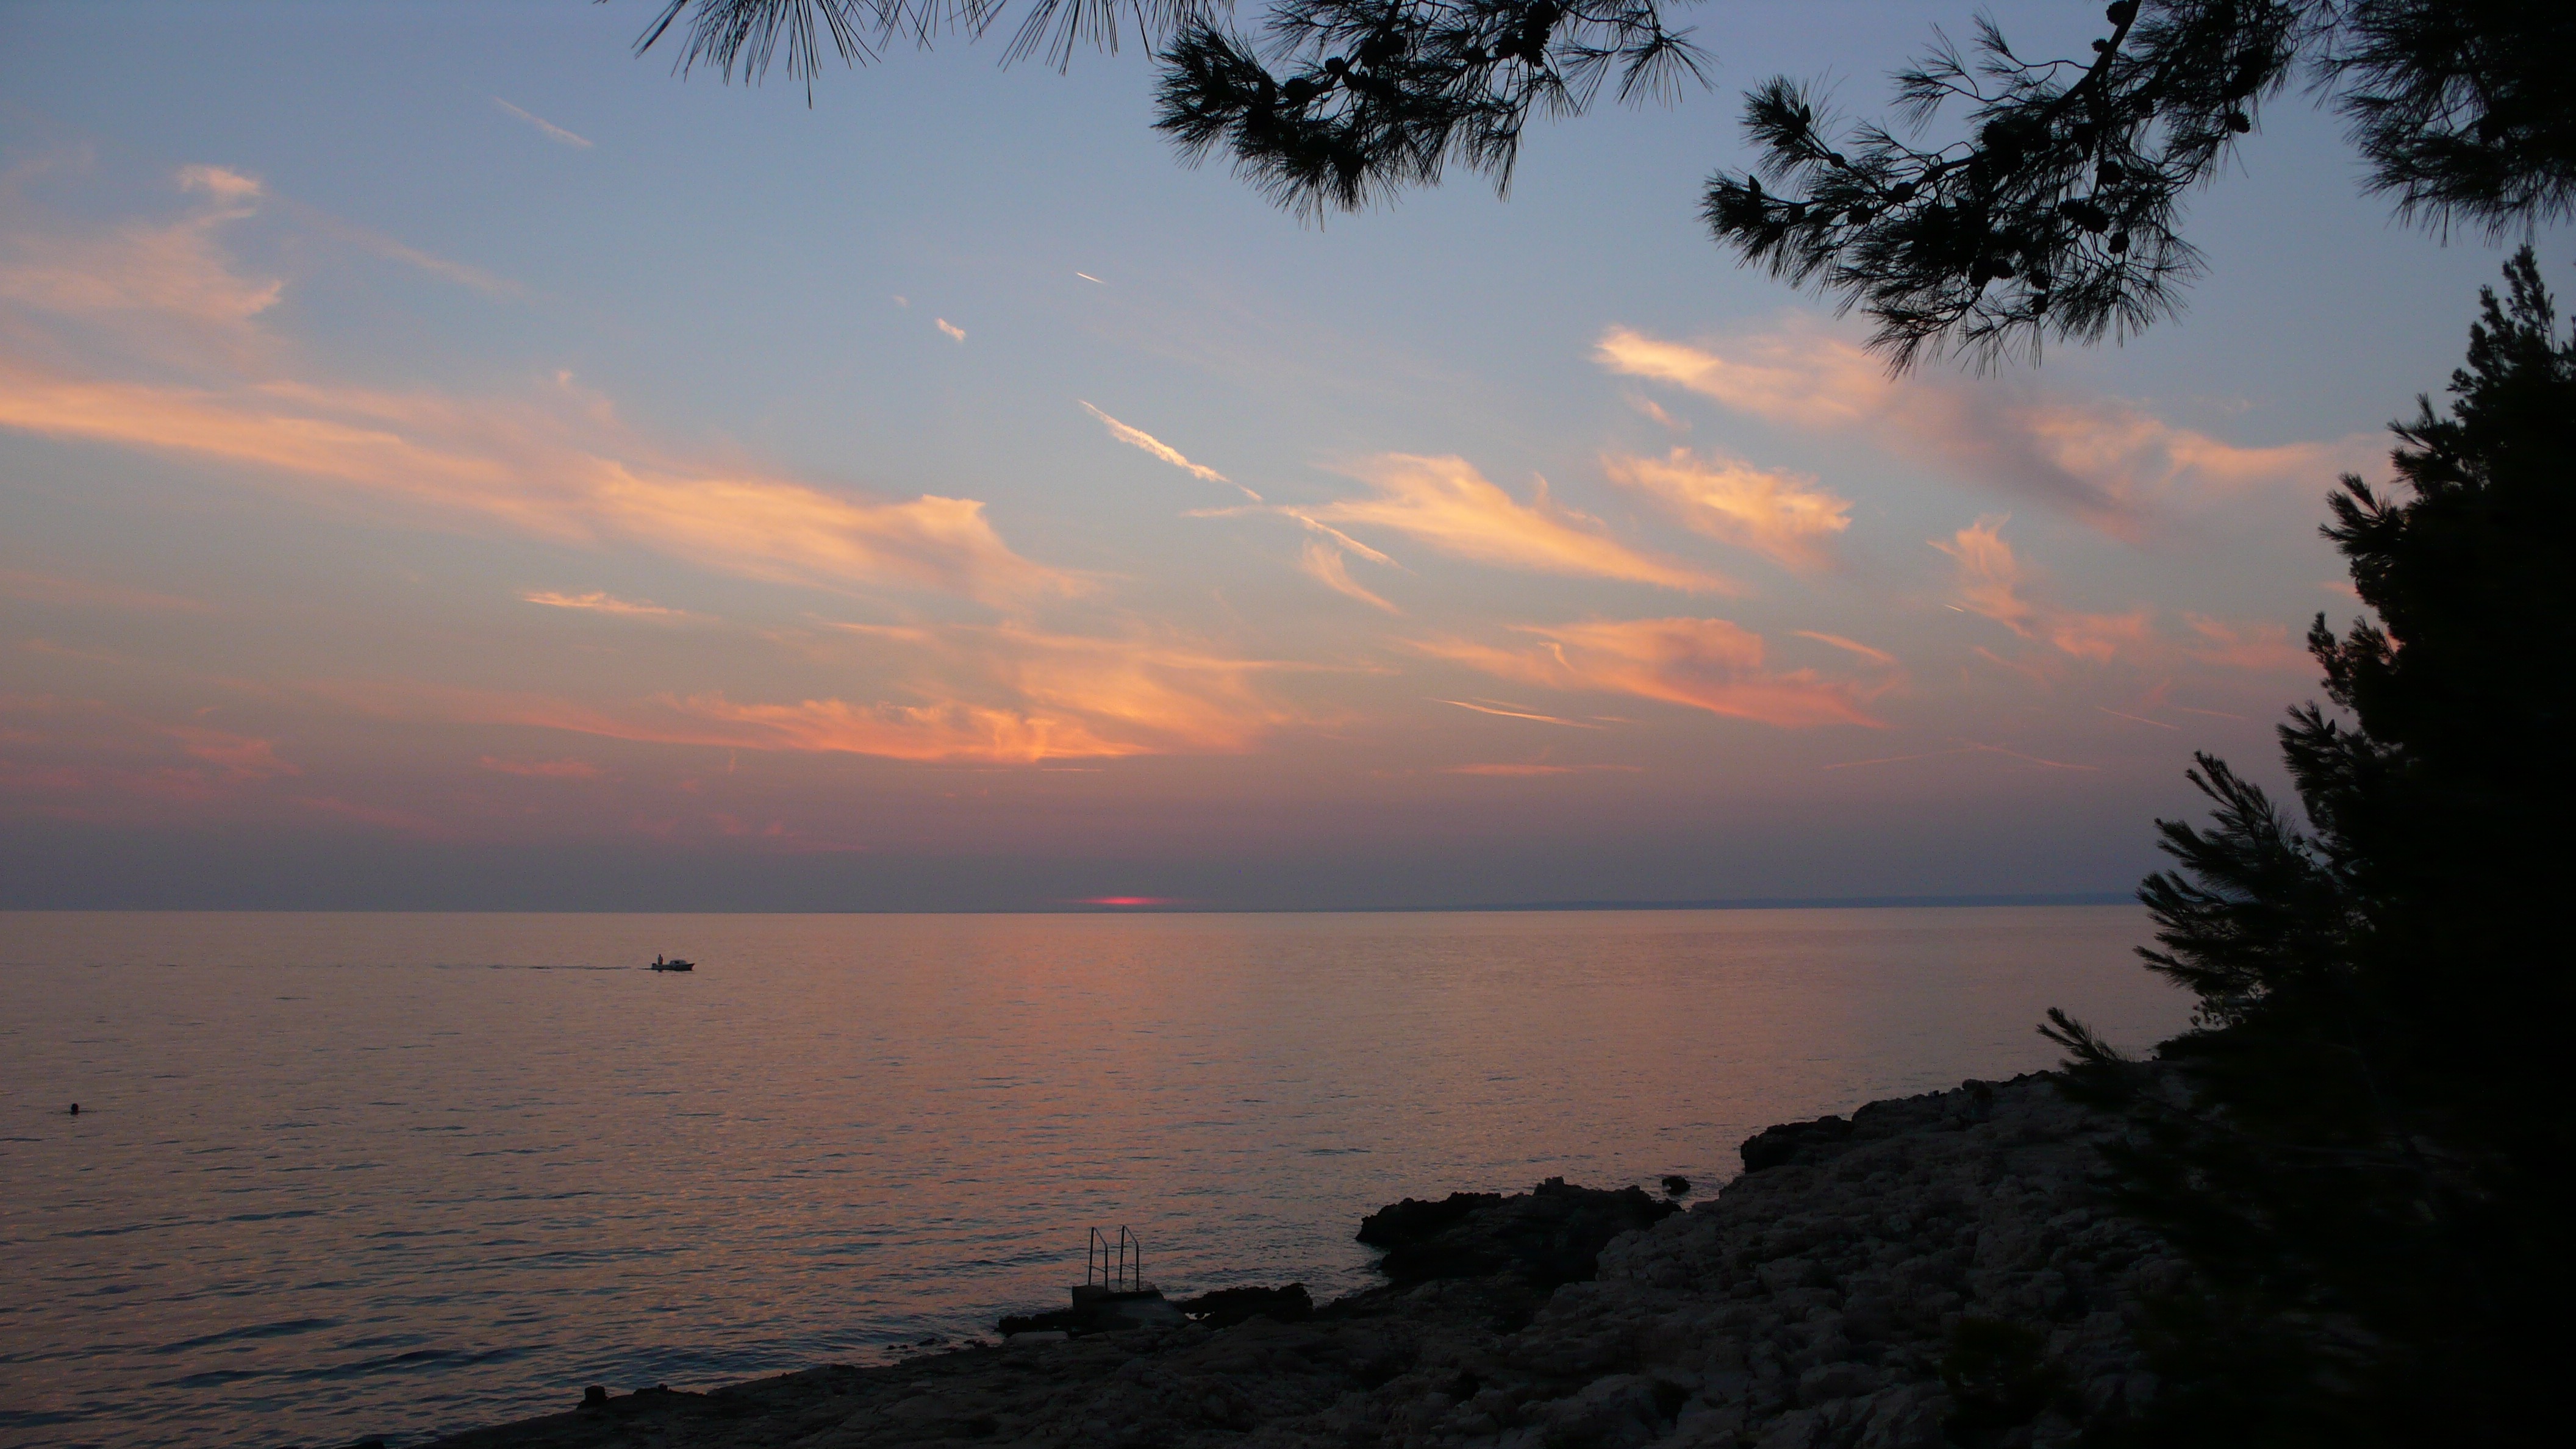
beach, sea, coast, water, ocean, horizon, cloud, sky, sun, sunrise, sunset, sunlight, morning, shore, lake, dawn, atmosphere, dusk, evening, bay, body of water, fishing boat, clouds, loch, afterglow, evening sky, atmospheric phenomenon